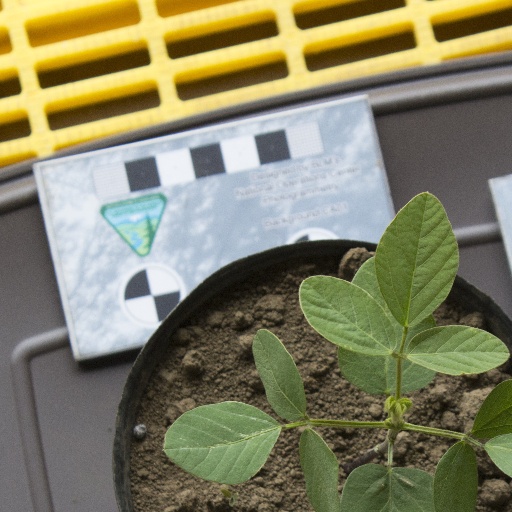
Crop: soybean